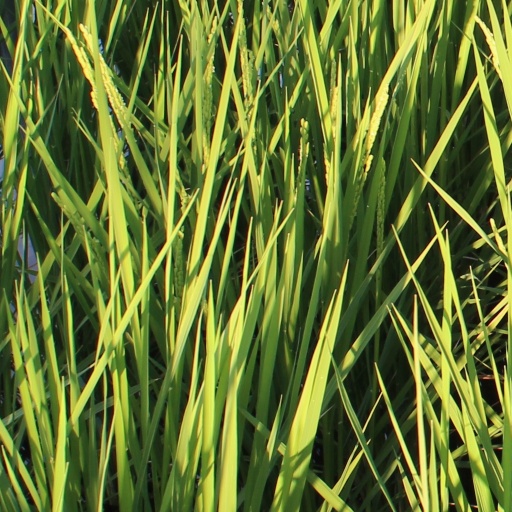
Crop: rice